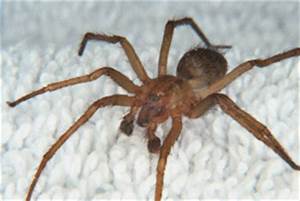
Label: ragno